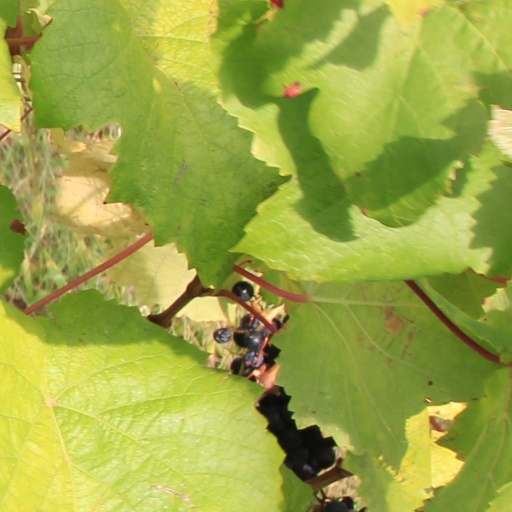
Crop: grape